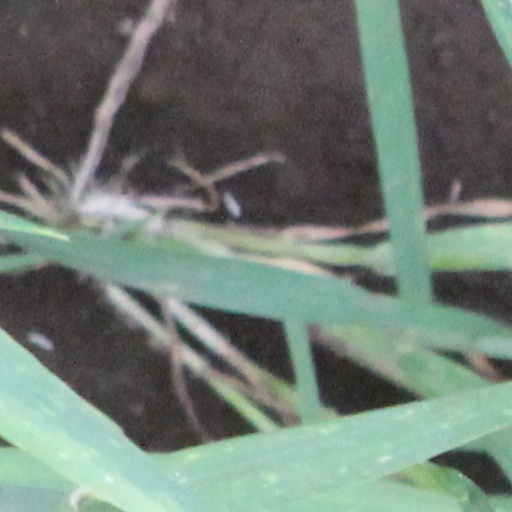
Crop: wheat